Ziad Abu Amr

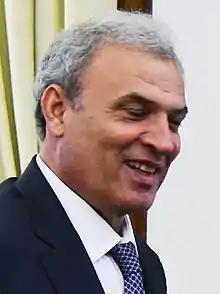
Abu Amr in 2017

Ziad Abu Amr (born 22 January 1950) is a Palestinian politician, author, and member of the Palestinian Legislative Council. He served as Deputy Prime Minister of Palestine and is a member (independent) of the PLO Executive Committee. From 17 March 2007 to 14 June 2007, he was Minister of Foreign Affairs. On 6 June 2013, Ziad Abu Amr was appointed as Deputy Prime Minister of the Palestinian Authority by President Mahmoud Abbas.